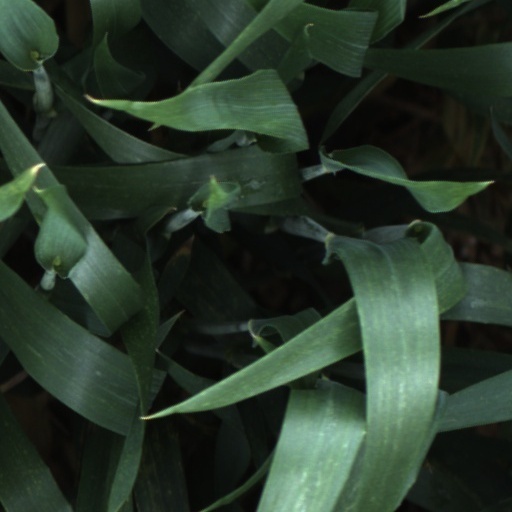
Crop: wheat